2013 Asia Series

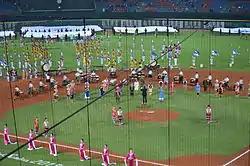
2013 Asia Series

After the conclusion of the series, Canberra Cavalry player, Matt Blazynski (who did not play in the series despite being part of the team), falsely claimed that he was offered $30,000 to fix the final game with Uni-President 7-Eleven Lions. Blazynski claimed that he was approached by an individual with an unspecified amount of cash at a night club, and was promised $30,000 in return for fixing the game on the next day. The claim was investigated by both the police of Taiwan and the CPBL.